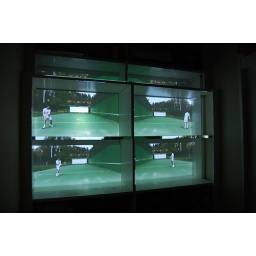
a projection I made of a person playing tennis in my cabinet